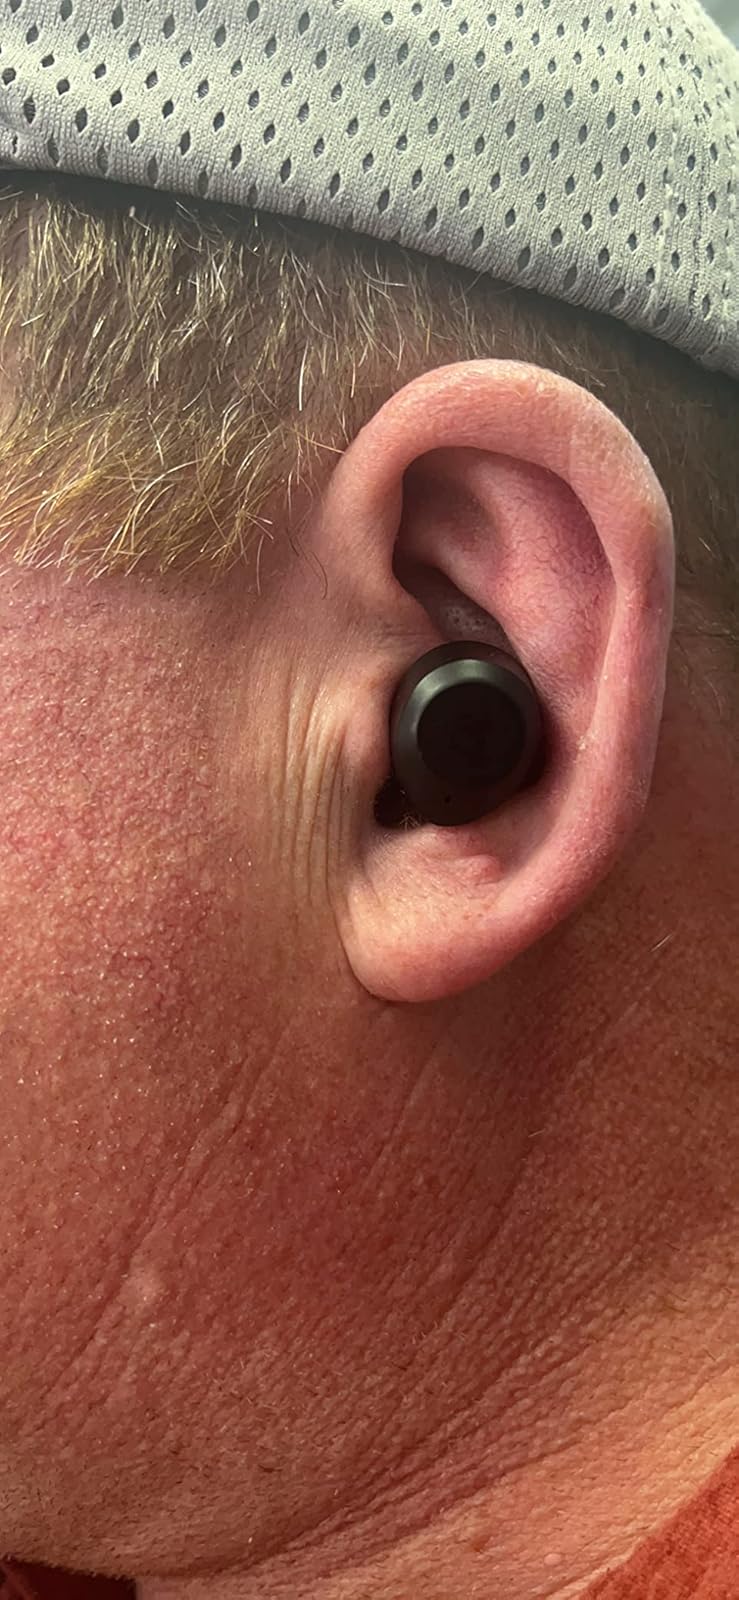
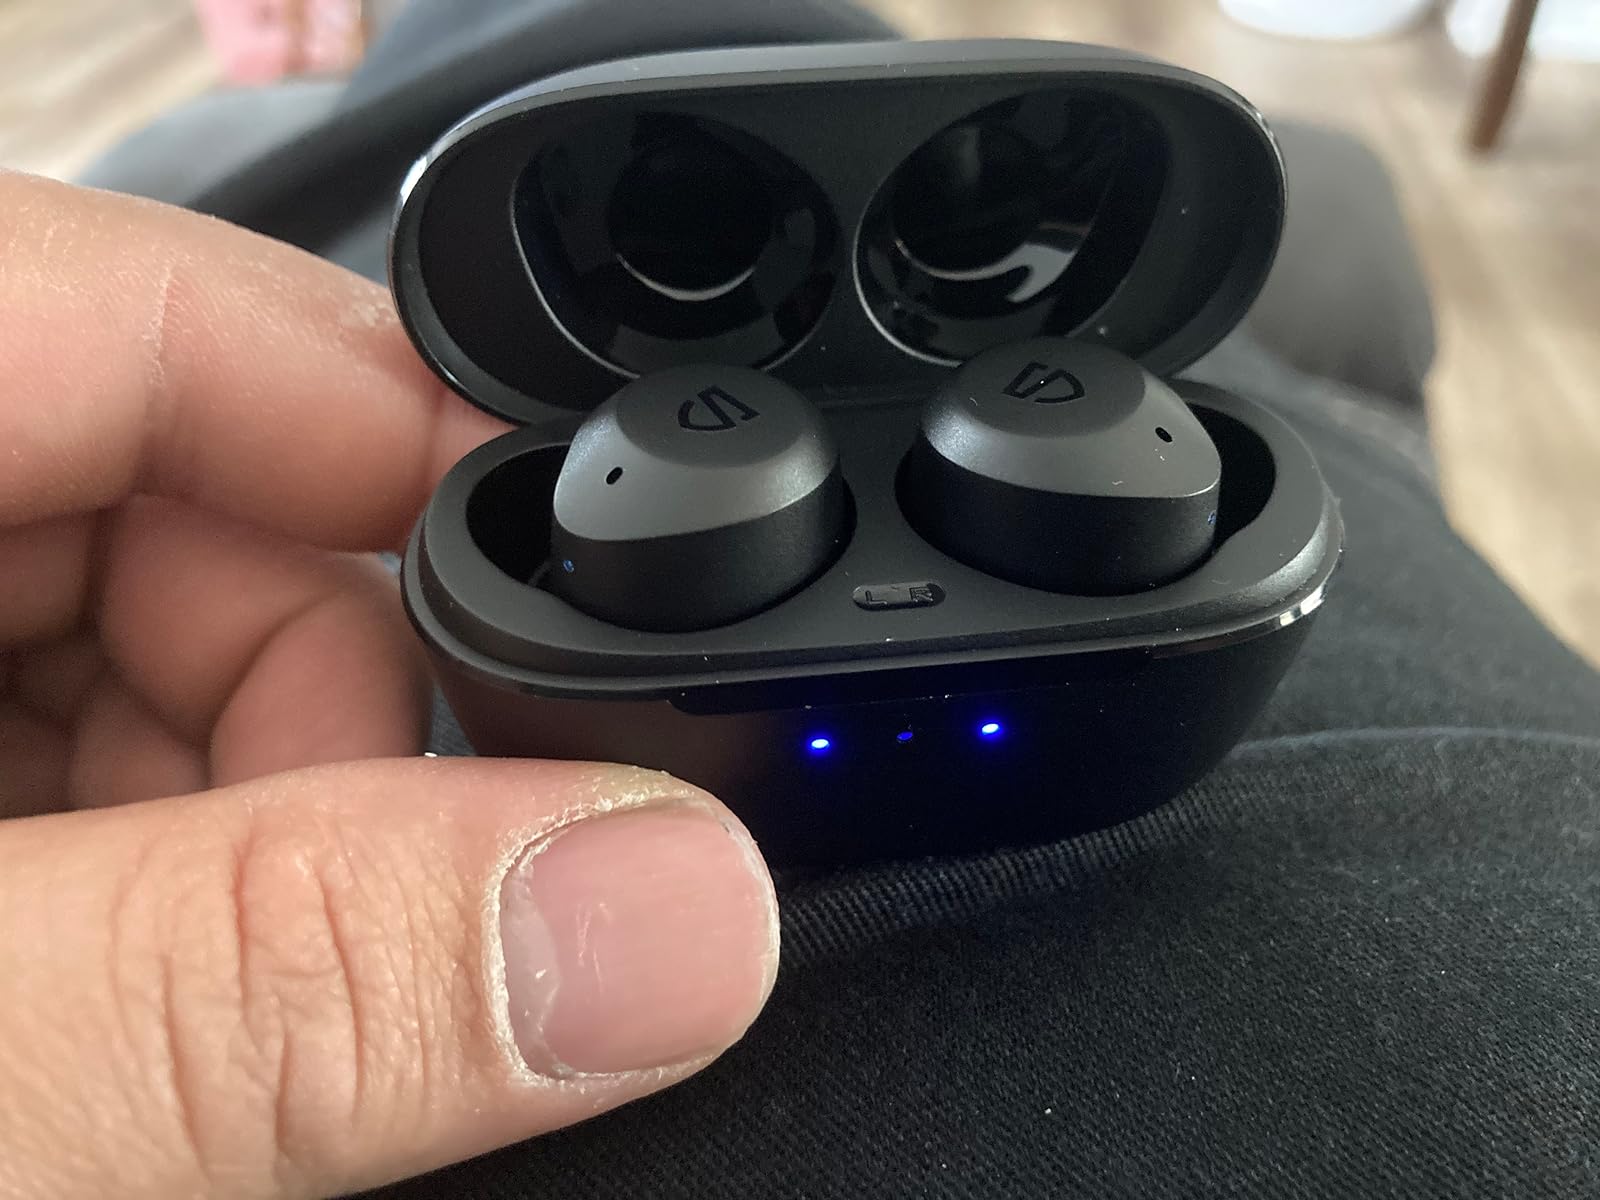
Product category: earbuds
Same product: yes